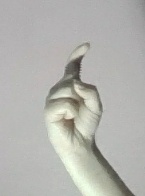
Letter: ra